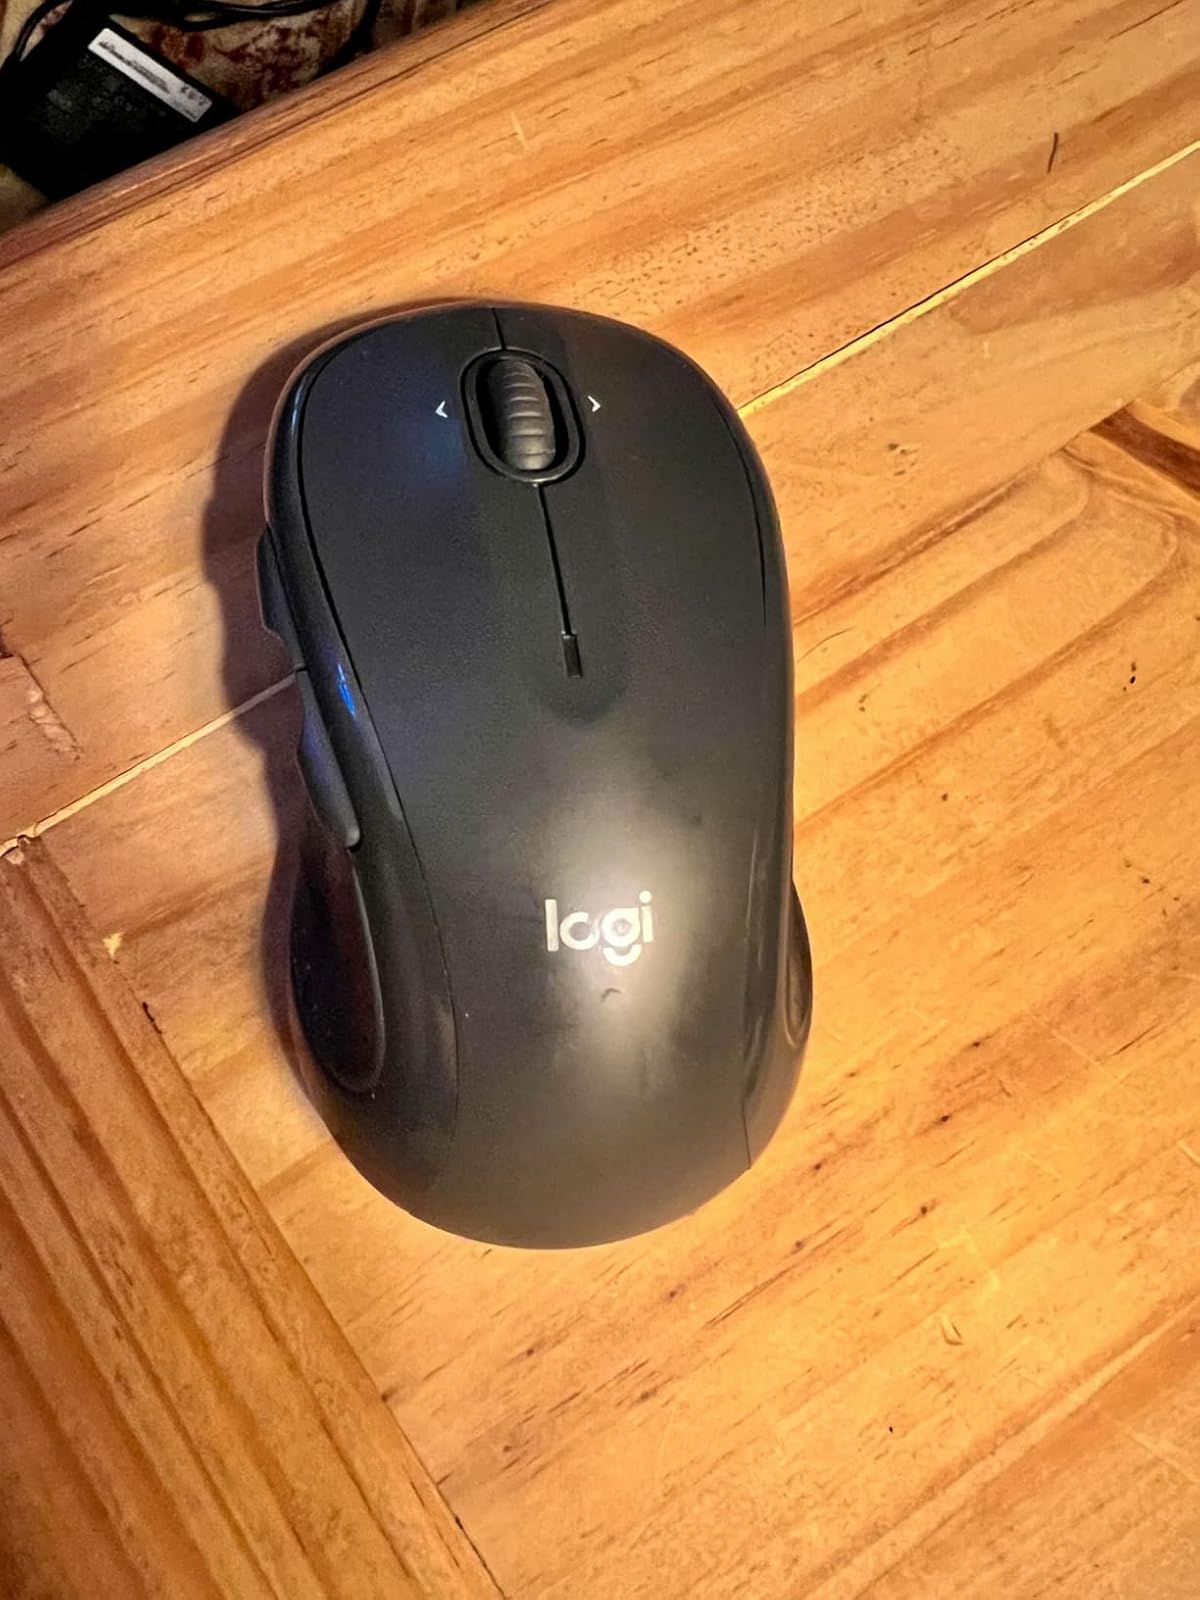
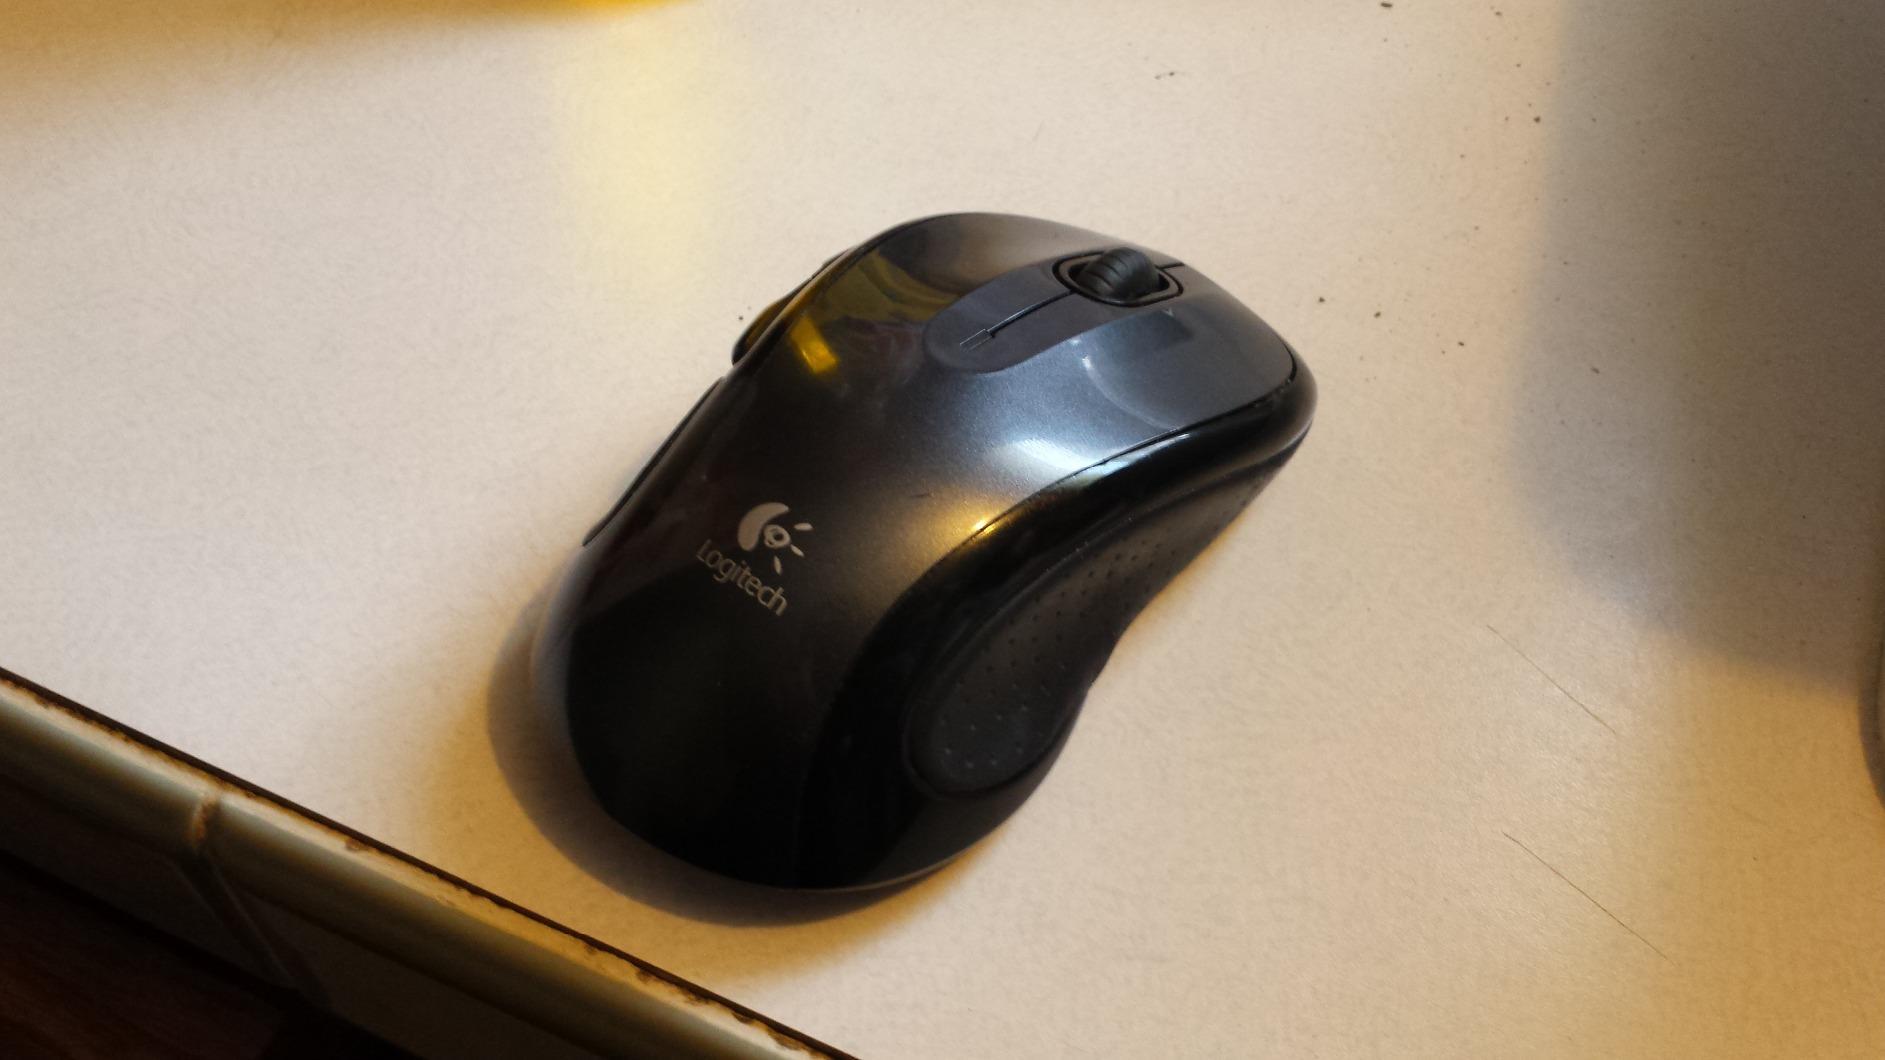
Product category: mouse
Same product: no